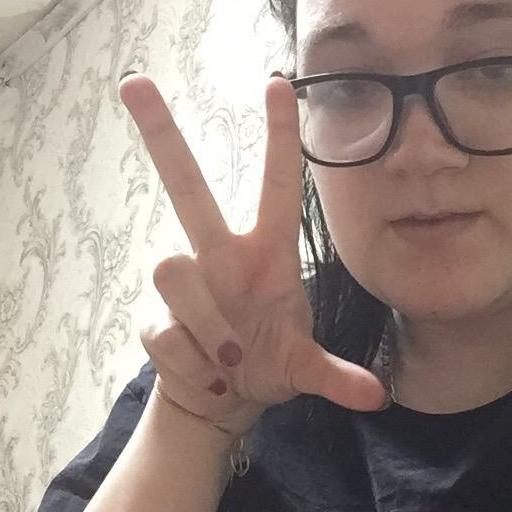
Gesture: three2